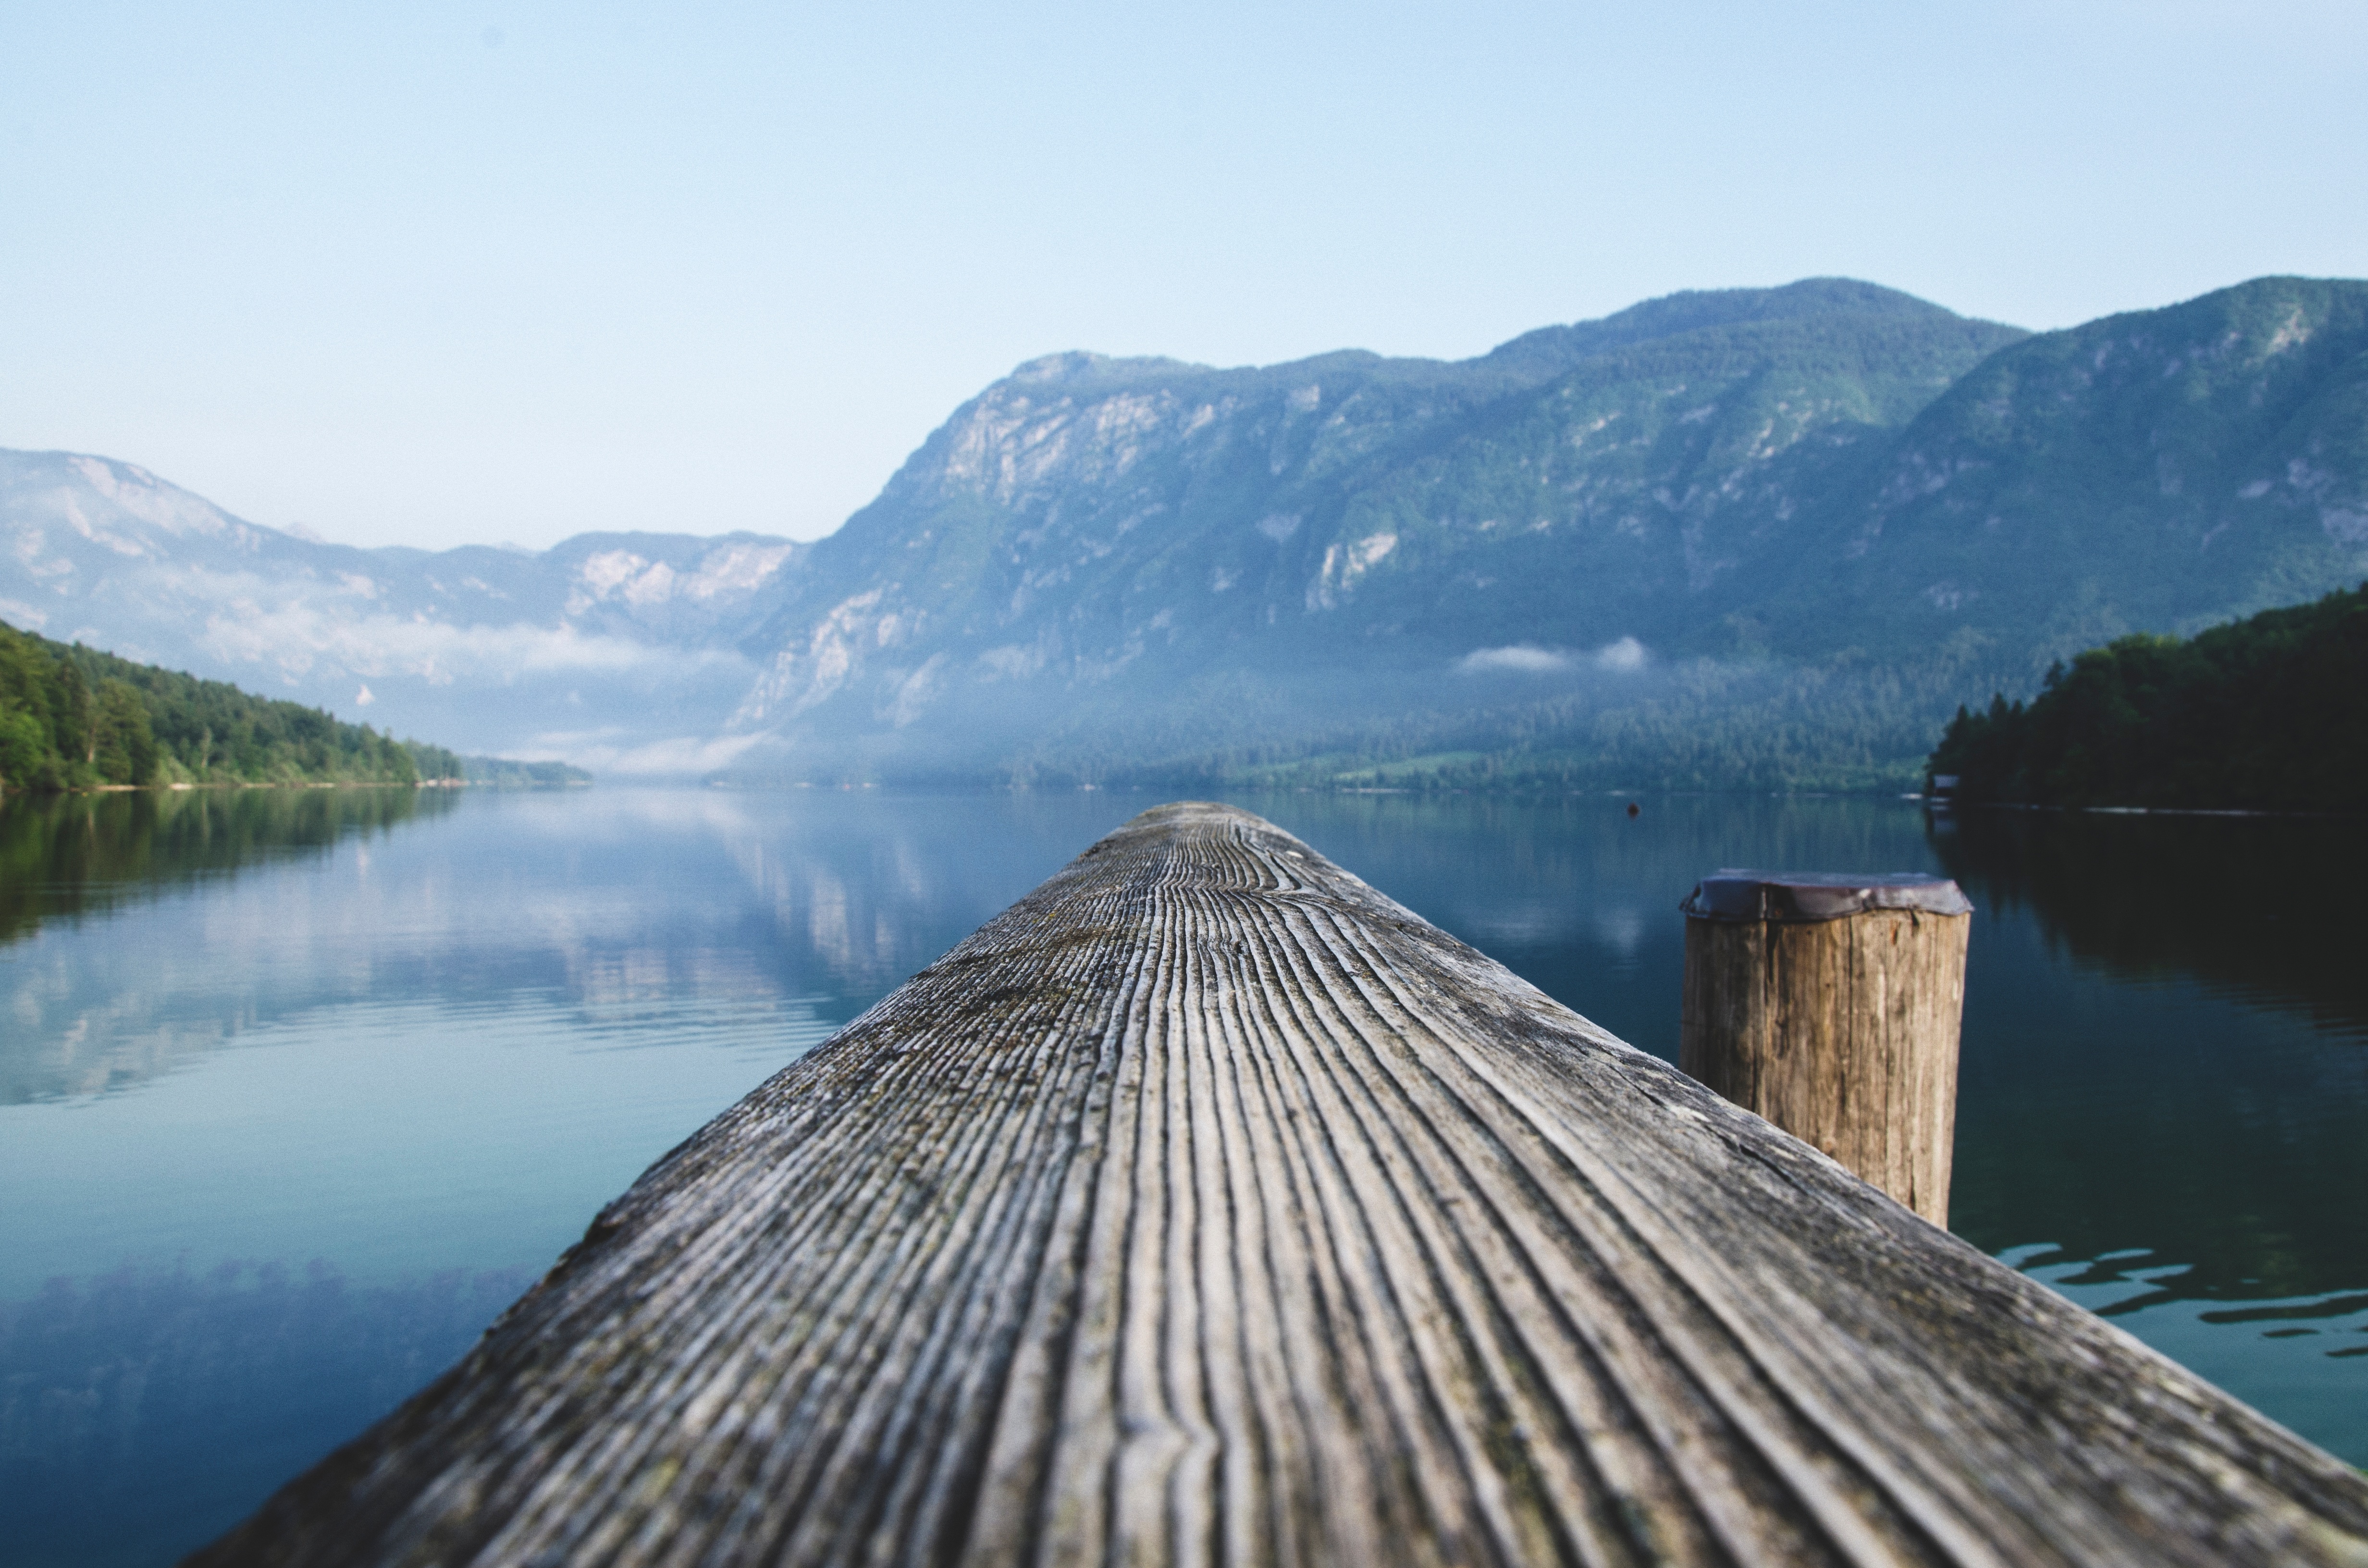
sea, water, mountain, wood, hill, lake, fjord, reservoir, loch